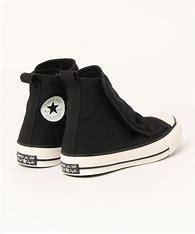
Brand: Converse
Model: 100